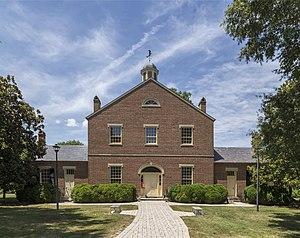
La réplique moderne du palais de justice de Port Tobacco, Maryland, Etats-Unis